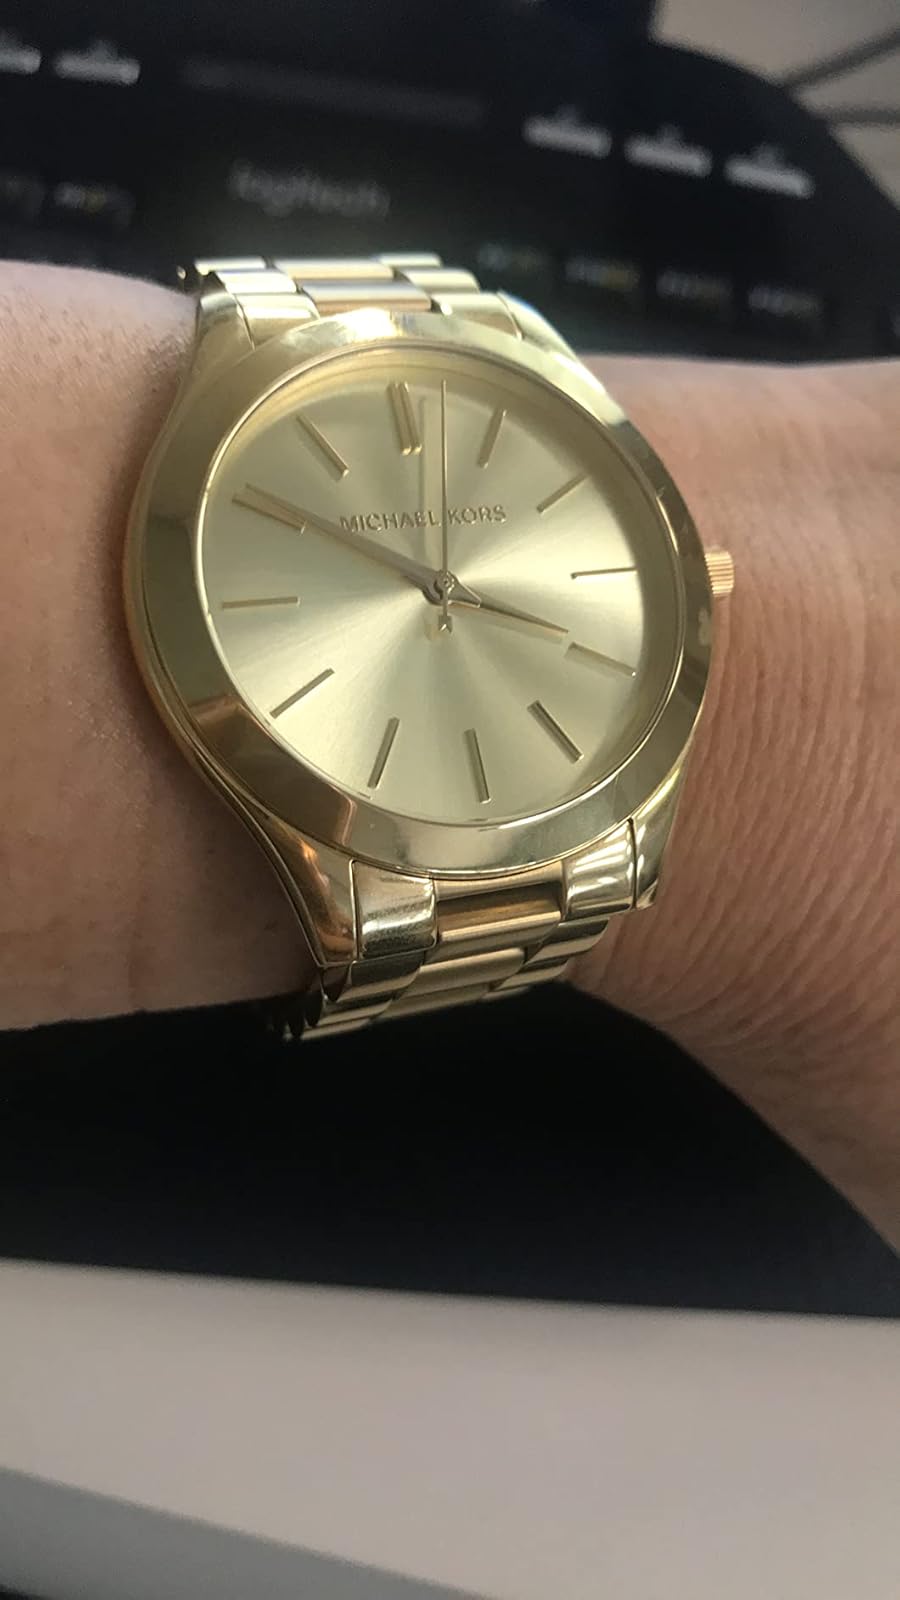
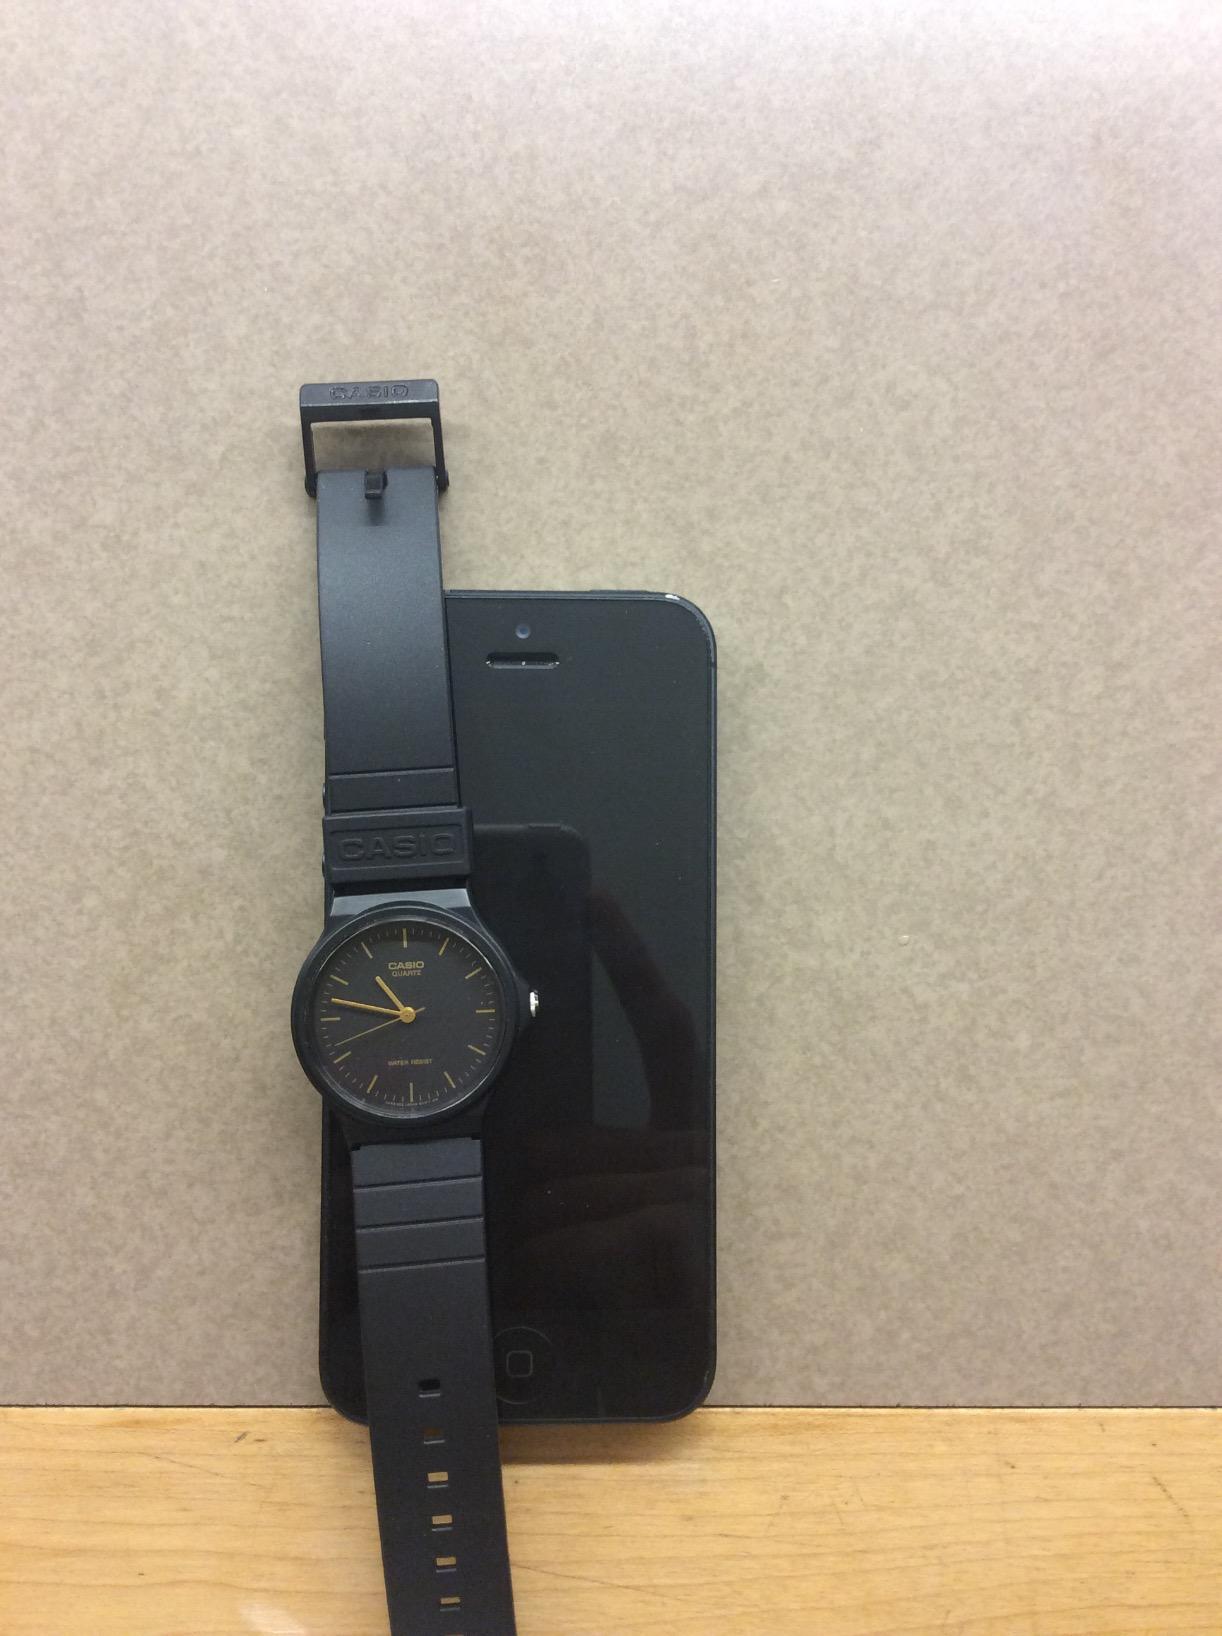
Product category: accessories_watch
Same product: no